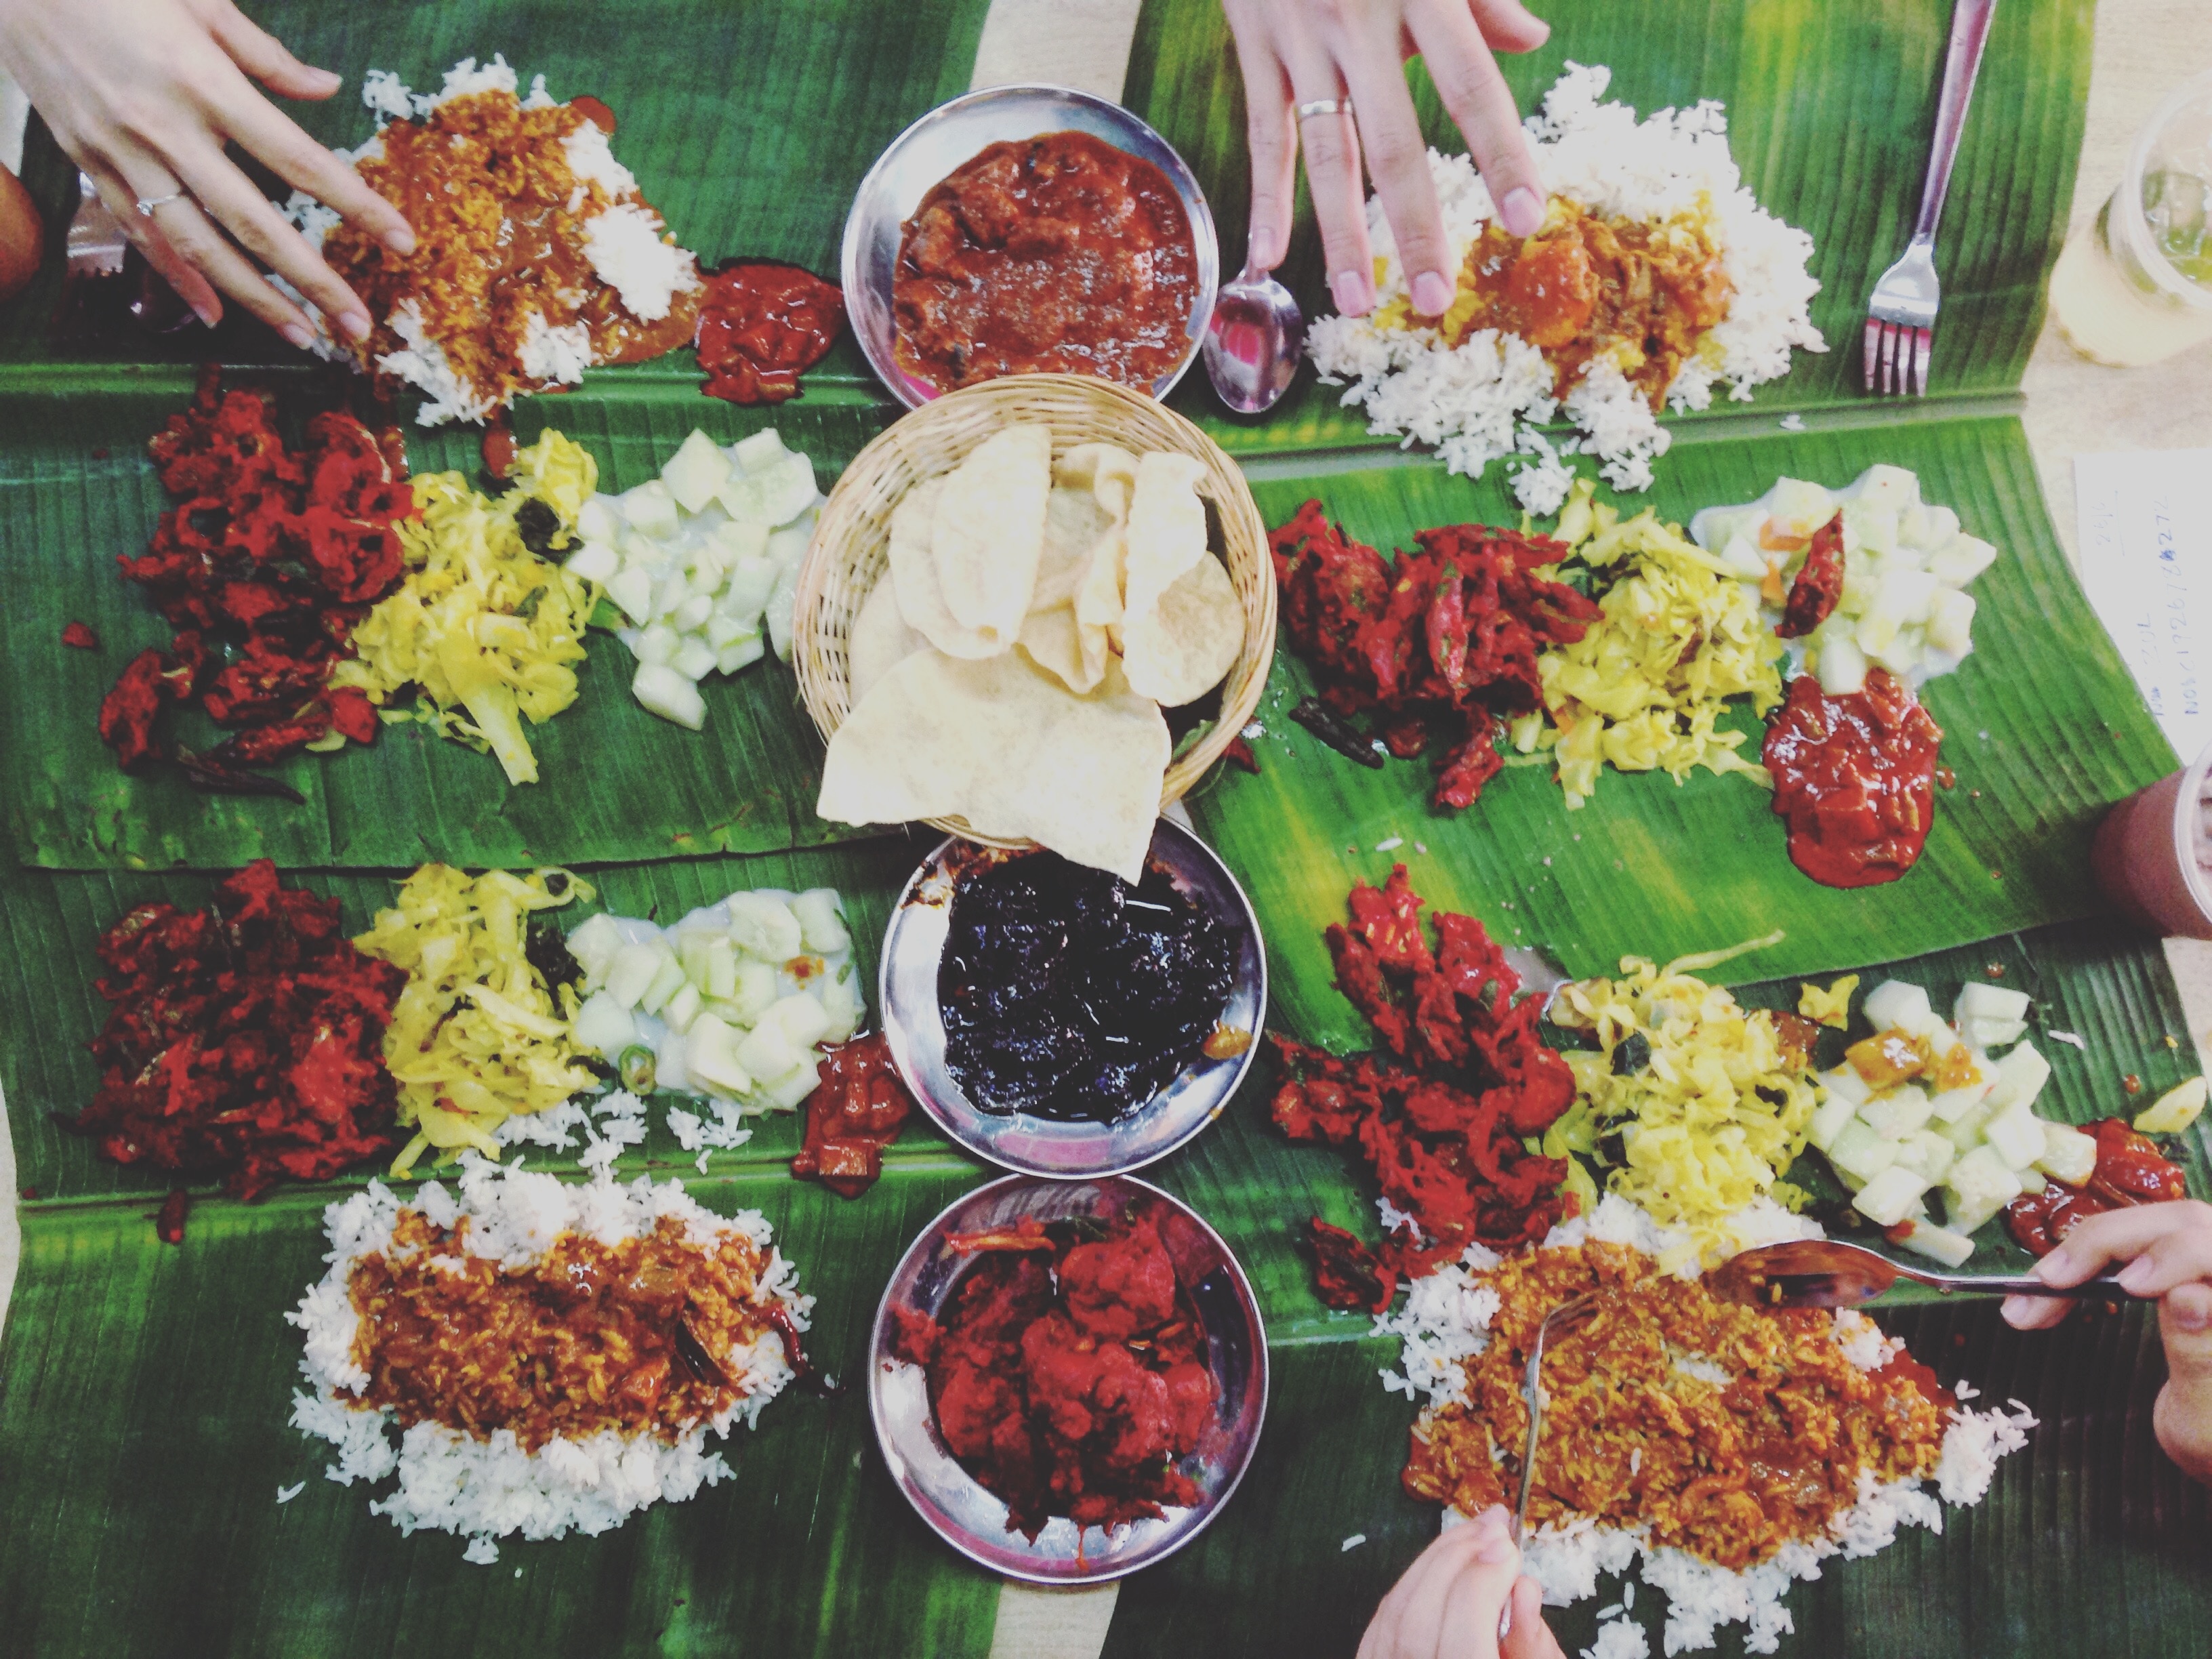
flower, dish, meal, food, buffet, banquet, floristry, floral design, flower arranging